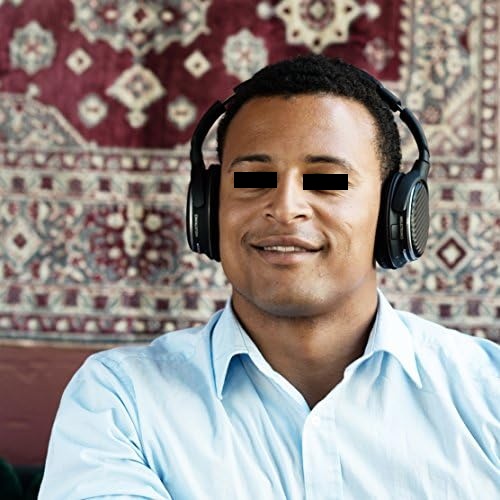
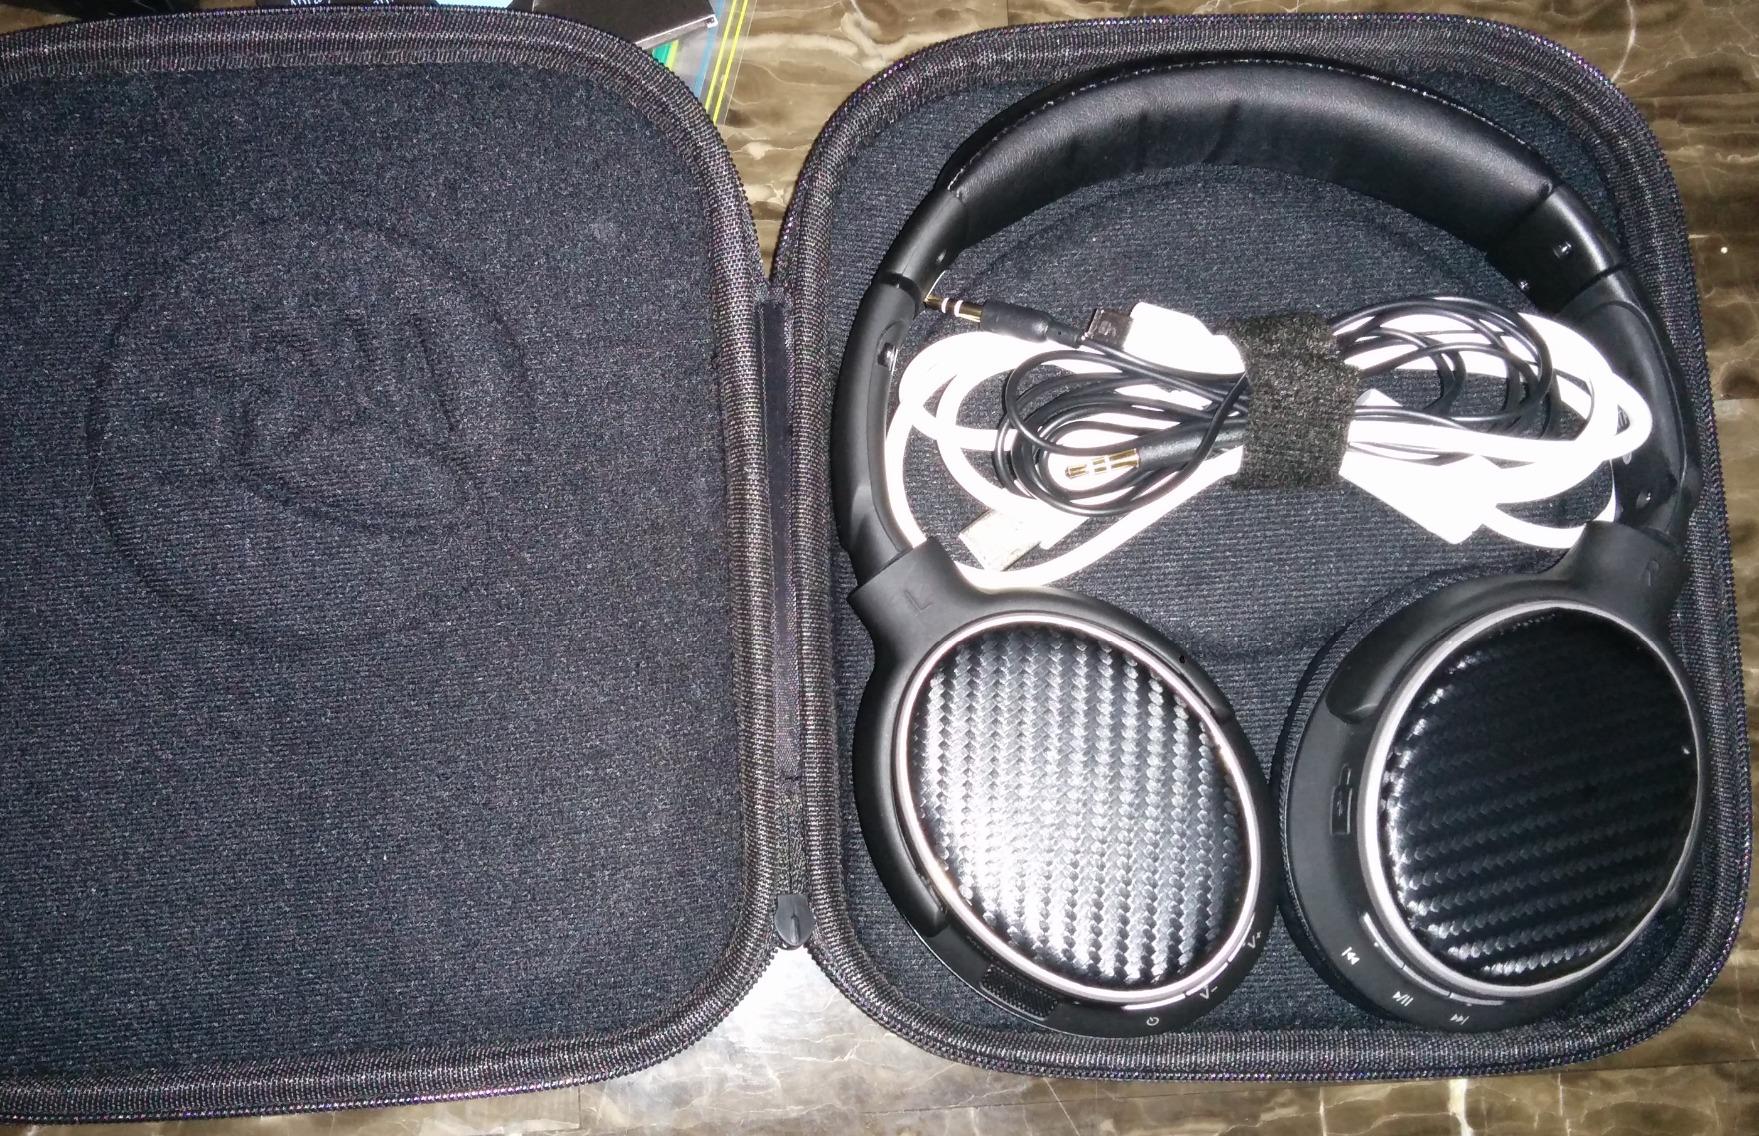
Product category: headphones
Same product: yes